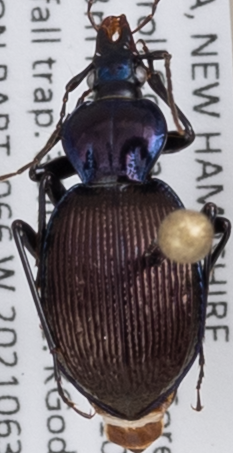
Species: Sphaeroderus canadensis canadensis
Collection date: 2021-06-30
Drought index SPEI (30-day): -1.814
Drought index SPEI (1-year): -1.28
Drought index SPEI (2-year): -0.968